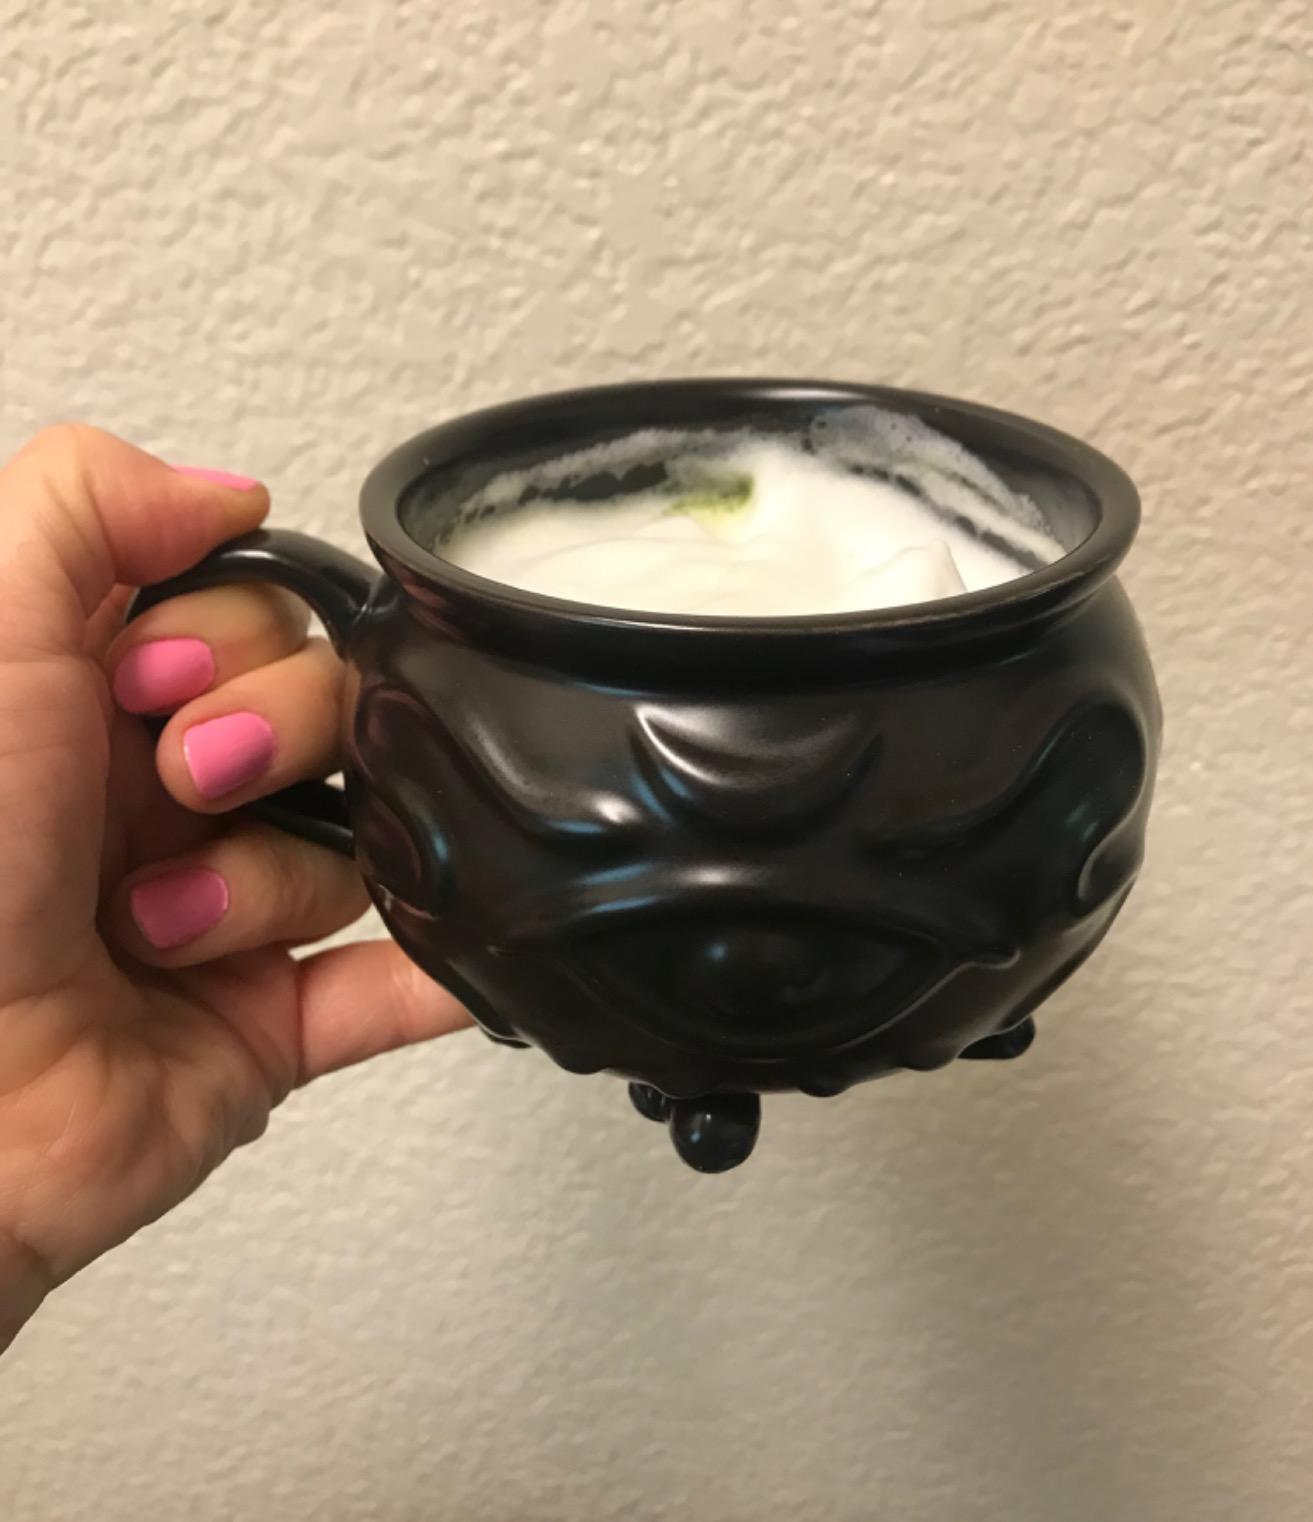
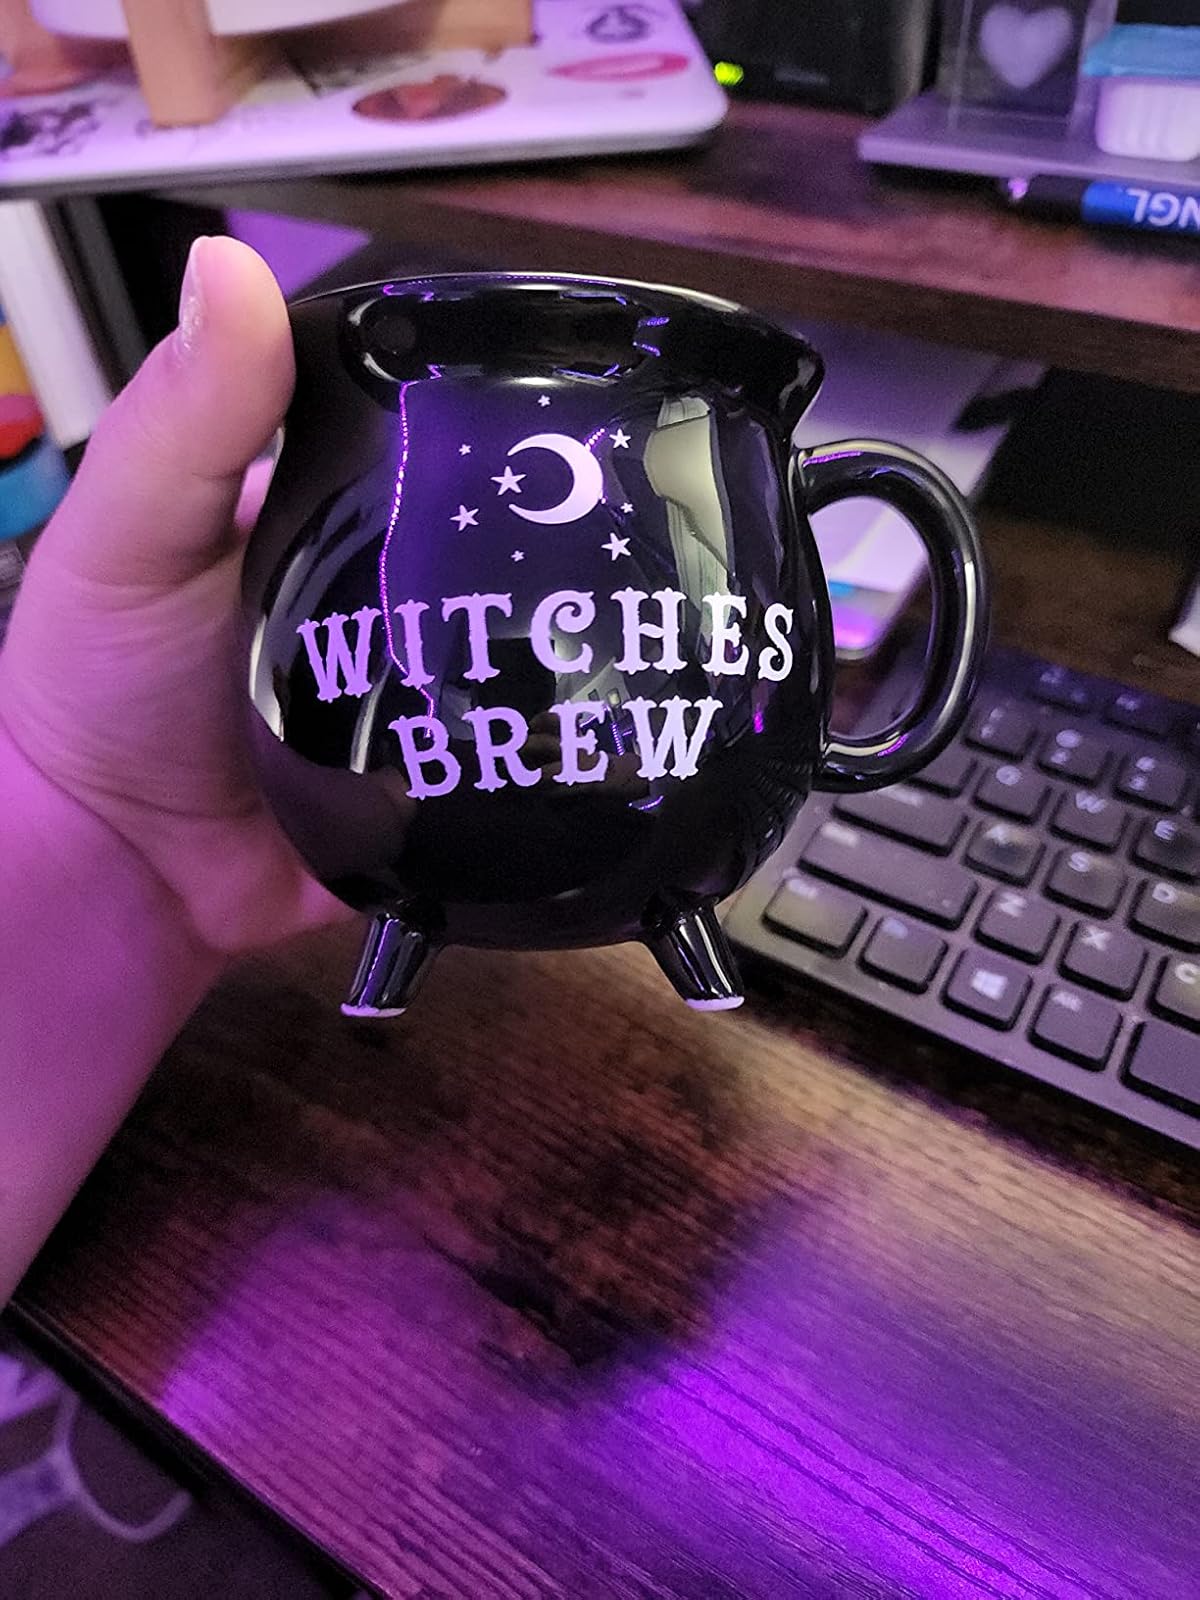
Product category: items_mug
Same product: no